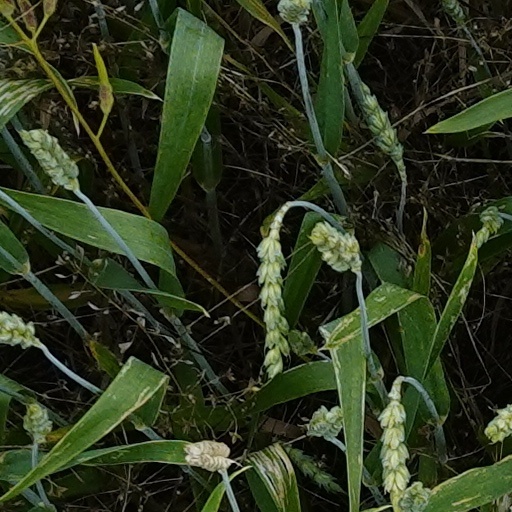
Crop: wheat